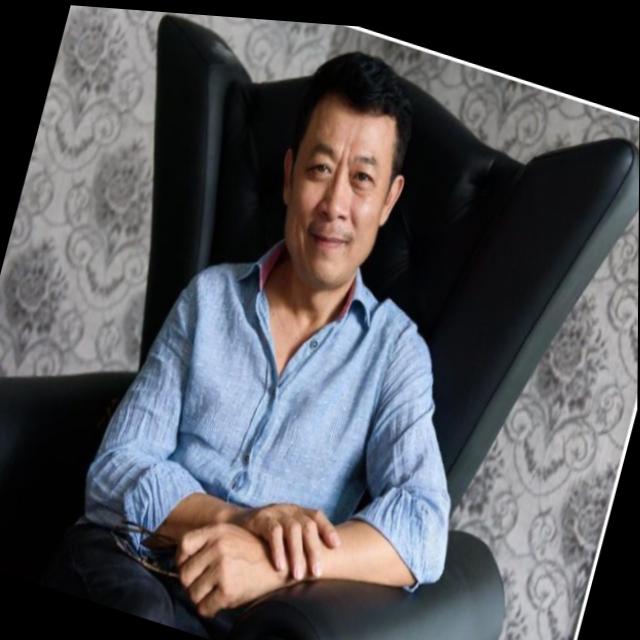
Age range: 65+